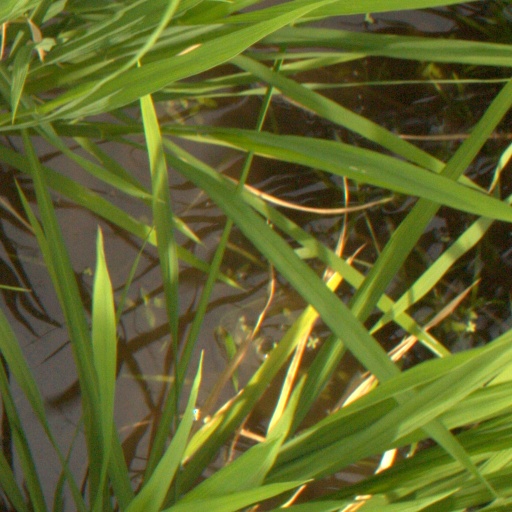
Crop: rice